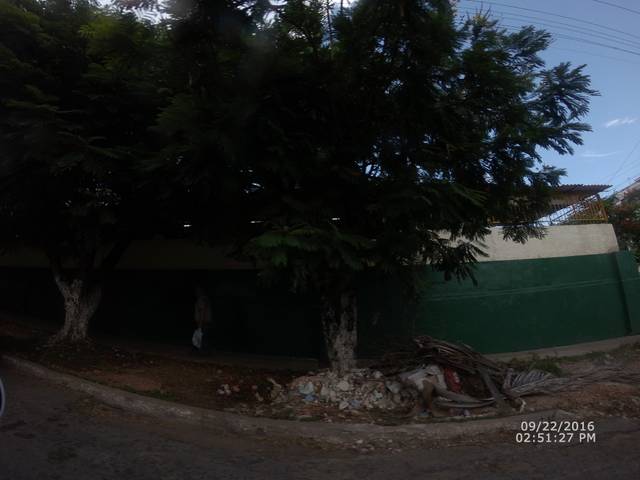
Region: Cuba
Coordinates: 23.134, -82.394